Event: Nepal Earthquake
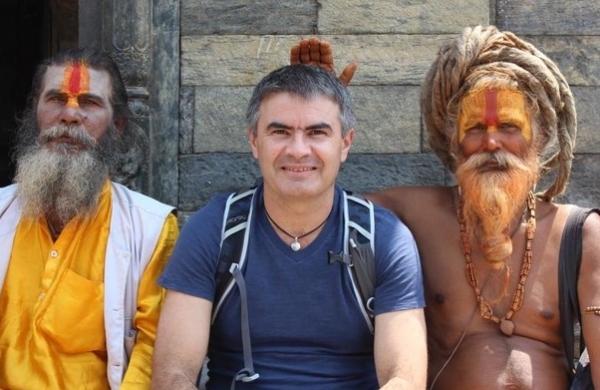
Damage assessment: no_damage